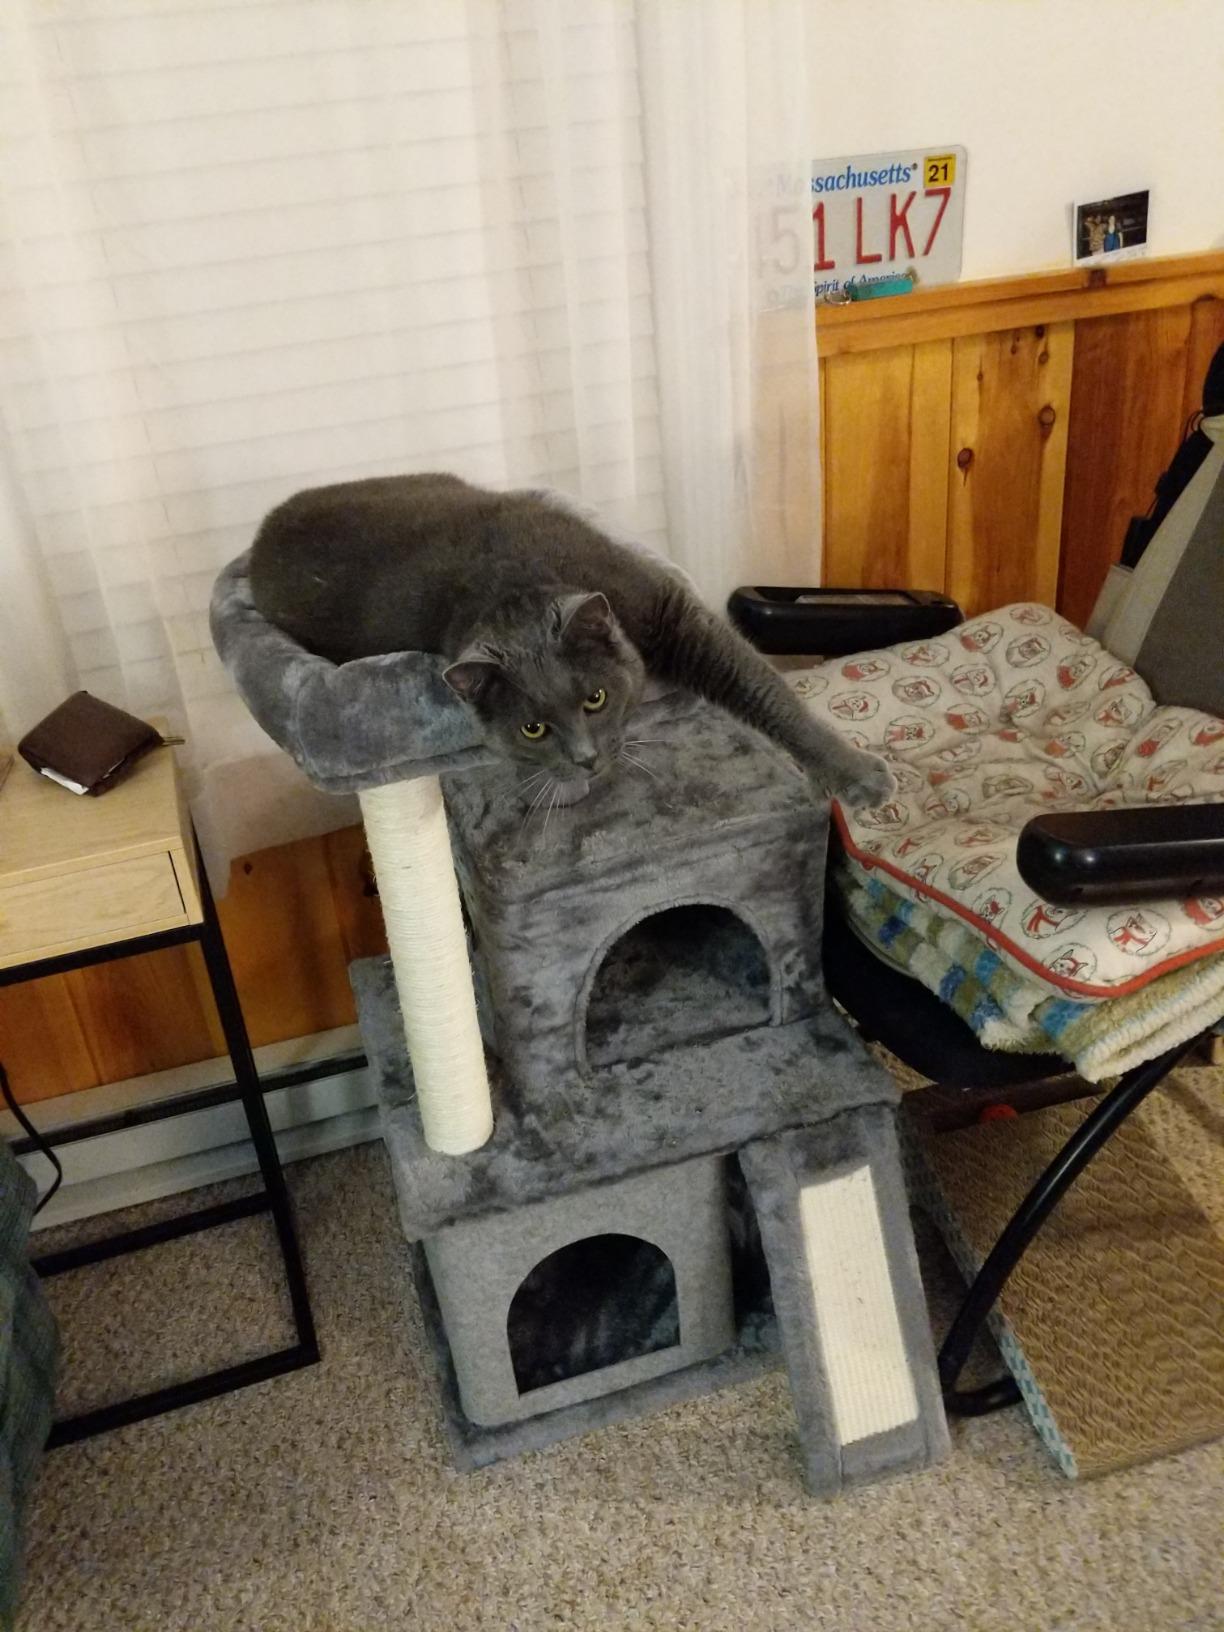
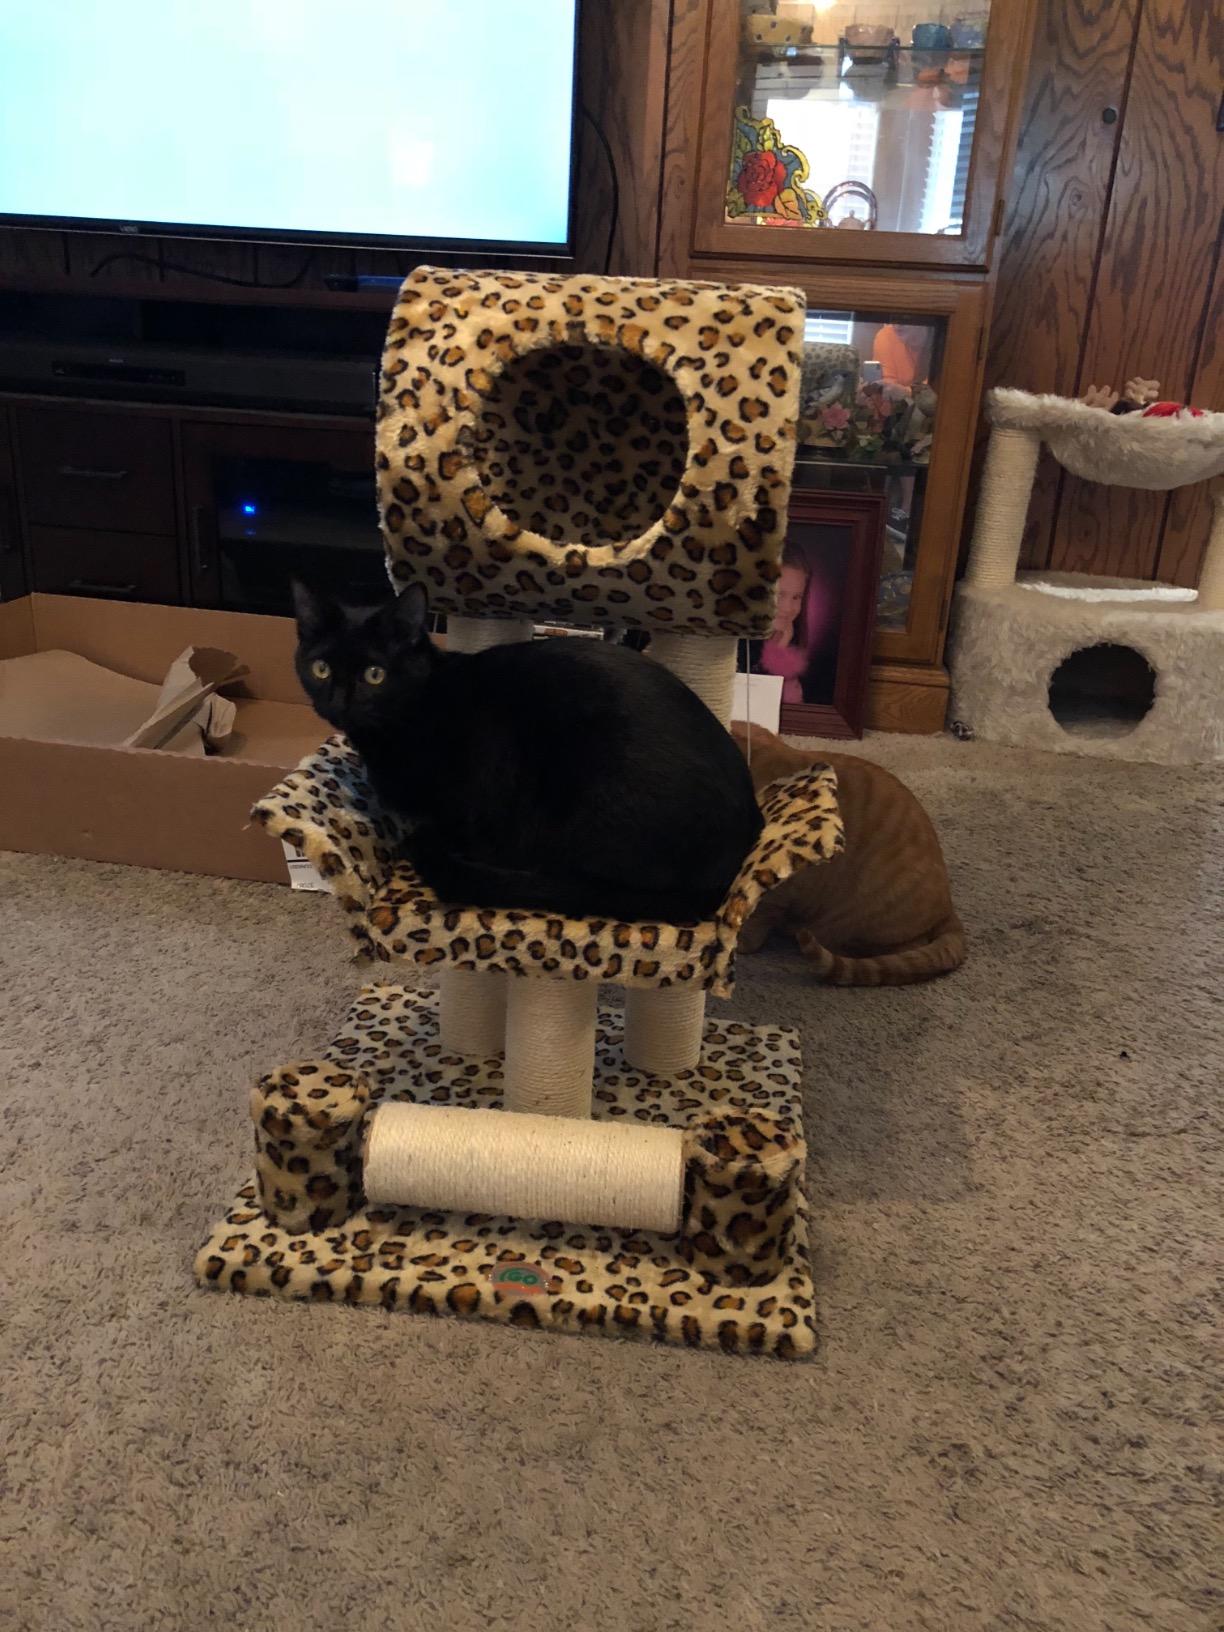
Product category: items_cat tree
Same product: no